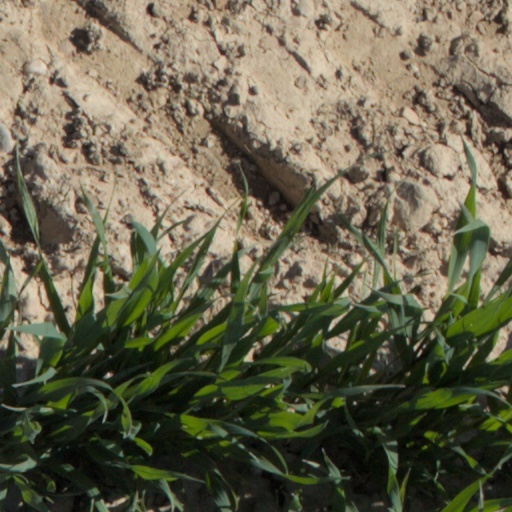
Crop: wheat